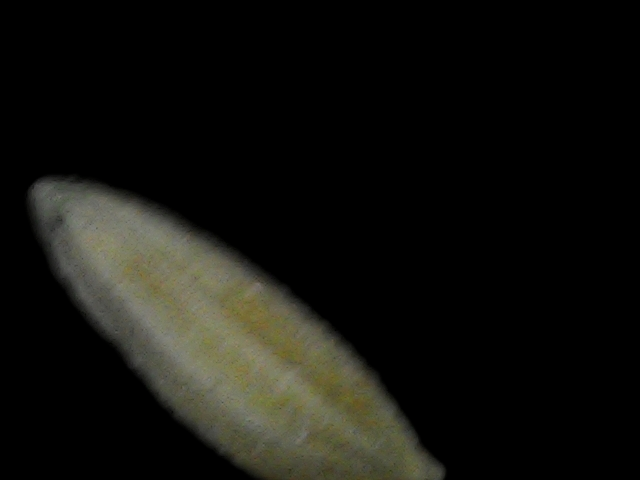
Rice variety: Bd93